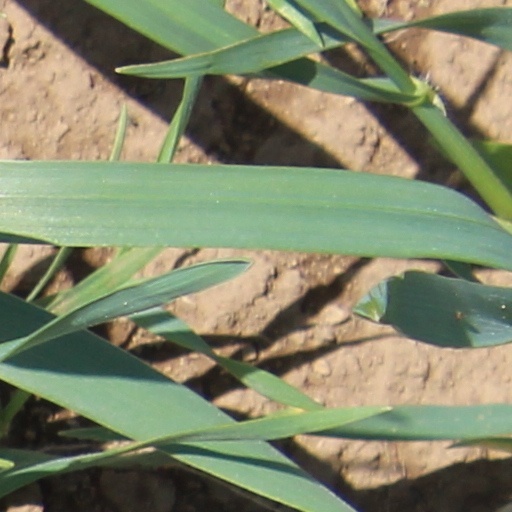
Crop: wheat